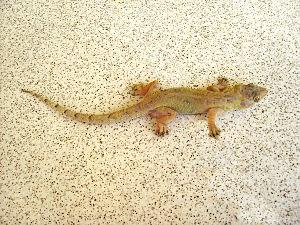
L'hémidactyle commun, ou gecko des maisons, la Dominique
Hemidactylus mabouia est une espèce de geckos de la famille des Gekkonidae. En français elle est nommée hémidactyle commun, ou gecko des maisons, ou encore aux Antilles mabouya domestique
Voici la liste des amphibiens et reptiles de l’île de Saint-Barthélemy, dans les Petites Antilles. Elle est tirée de la dernière mise à jour de la faune de Saint-Barthélemy.
La classe des reptiles est représentée en Guyane par au moins 167 espèces, réparties respectivement en 16 tortues, 4 caïmans, 3 amphisbènes, 37 lézards, 8 geckos, 1 iguane et 97 serpents.